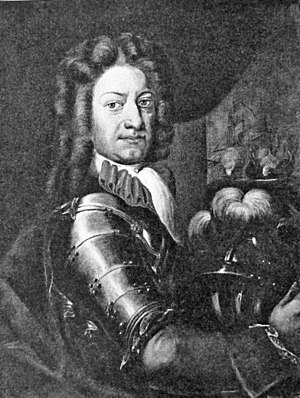
F361 Iver Huitfeldt / Historie om Iver Huitfeldt
Iver Huitfeldt (1665-1710)
Ivar Huitfeldt født 5. december 1665 på Frederikssten i Norge . Død 4. oktober 1710. Var en dansk/norsk søhelt
F361 Iver Huitfeldt er den første af tre luftforsvarsfregatter af Iver Huitfeldt-klassen, bygget til Søværnet i begyndelsen af det 21. århundrede. Den 6. februar 2008 blev skibet køllagt på Odense Staalskibsværft, og gik her under benævnelsen nybygning nr. 714. Efter leveringen til Forsvarets Materieltjeneste den 21. januar 2011 gik man her i gang med installationen af det militære udstyr, hvilket man ikke kunne installere på Lindø. Dette foregik på Flådestation Korsør, hvorefter det blev leveret til Søværnet den 6. februar 2012. Den 16. oktober 2012 afgik Iver Huitfeldt fra Flådestation Korsør mod Adenbugten hvor fregatten indgik i antipiratoperationen Ocean Shield den 29. september 2012. Fregatten deltog i operationen frem til april 2013. Herefter indgik fregatten i en længere stilleperiode med mindre opgaver som eksempelvis certificeringen af Forsvarets nye MH-60R Seahawk helikoptere. I april 2019 fuldførte fregatten et længere træningsforløb i England ved navn Danish Officer Sea Training. Dermed er fregatten klargjort til en udsendelse med amerikansk hangarskibsgruppe i 2020.